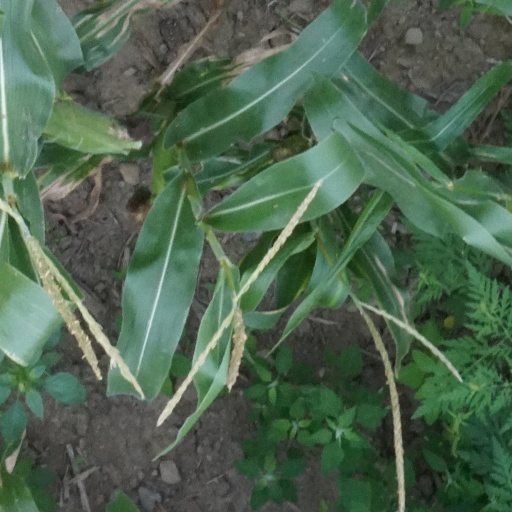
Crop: maize; corn